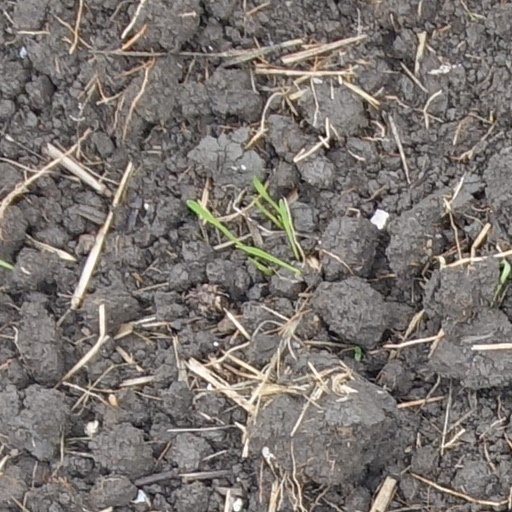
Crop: wheat